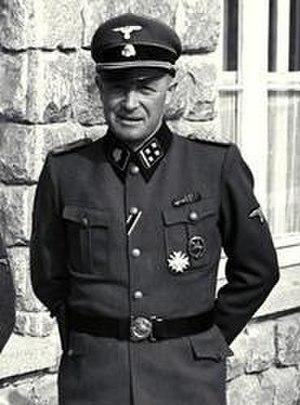
Franz Ziereis, né la 13 août 1905 à Munich et mort le 24 mai 1945 dans les locaux de l'ancien camp de concentration de Gusen, est un SS-Standartenführer, commandant du camp de concentration de Mauthausen-Gusen de 1939 jusqu'à sa libération par les forces américaines en 1945.